Joseph May Swing

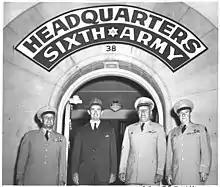
(Left to right): General Milton B. Halsey, Secretary of Army Frank Pace, Lieutenant General Joseph M. Swing, and Brigadier General William T. Sexton stand in front of the Sixth Army Headquarters on September 16, 1952.

After being promoted to the temporary rank of major general, on February 15, 1943 Swing activated the newly formed 11th Airborne Division at Camp Mackall, North Carolina. He was then sent to the Mediterranean Theater of Operations (MTO) to assist with planning the airborne operations conducted during Operation Husky, the invasion of Sicily. His permanent rank was upgraded from lieutenant colonel to colonel on August 1, 1943.